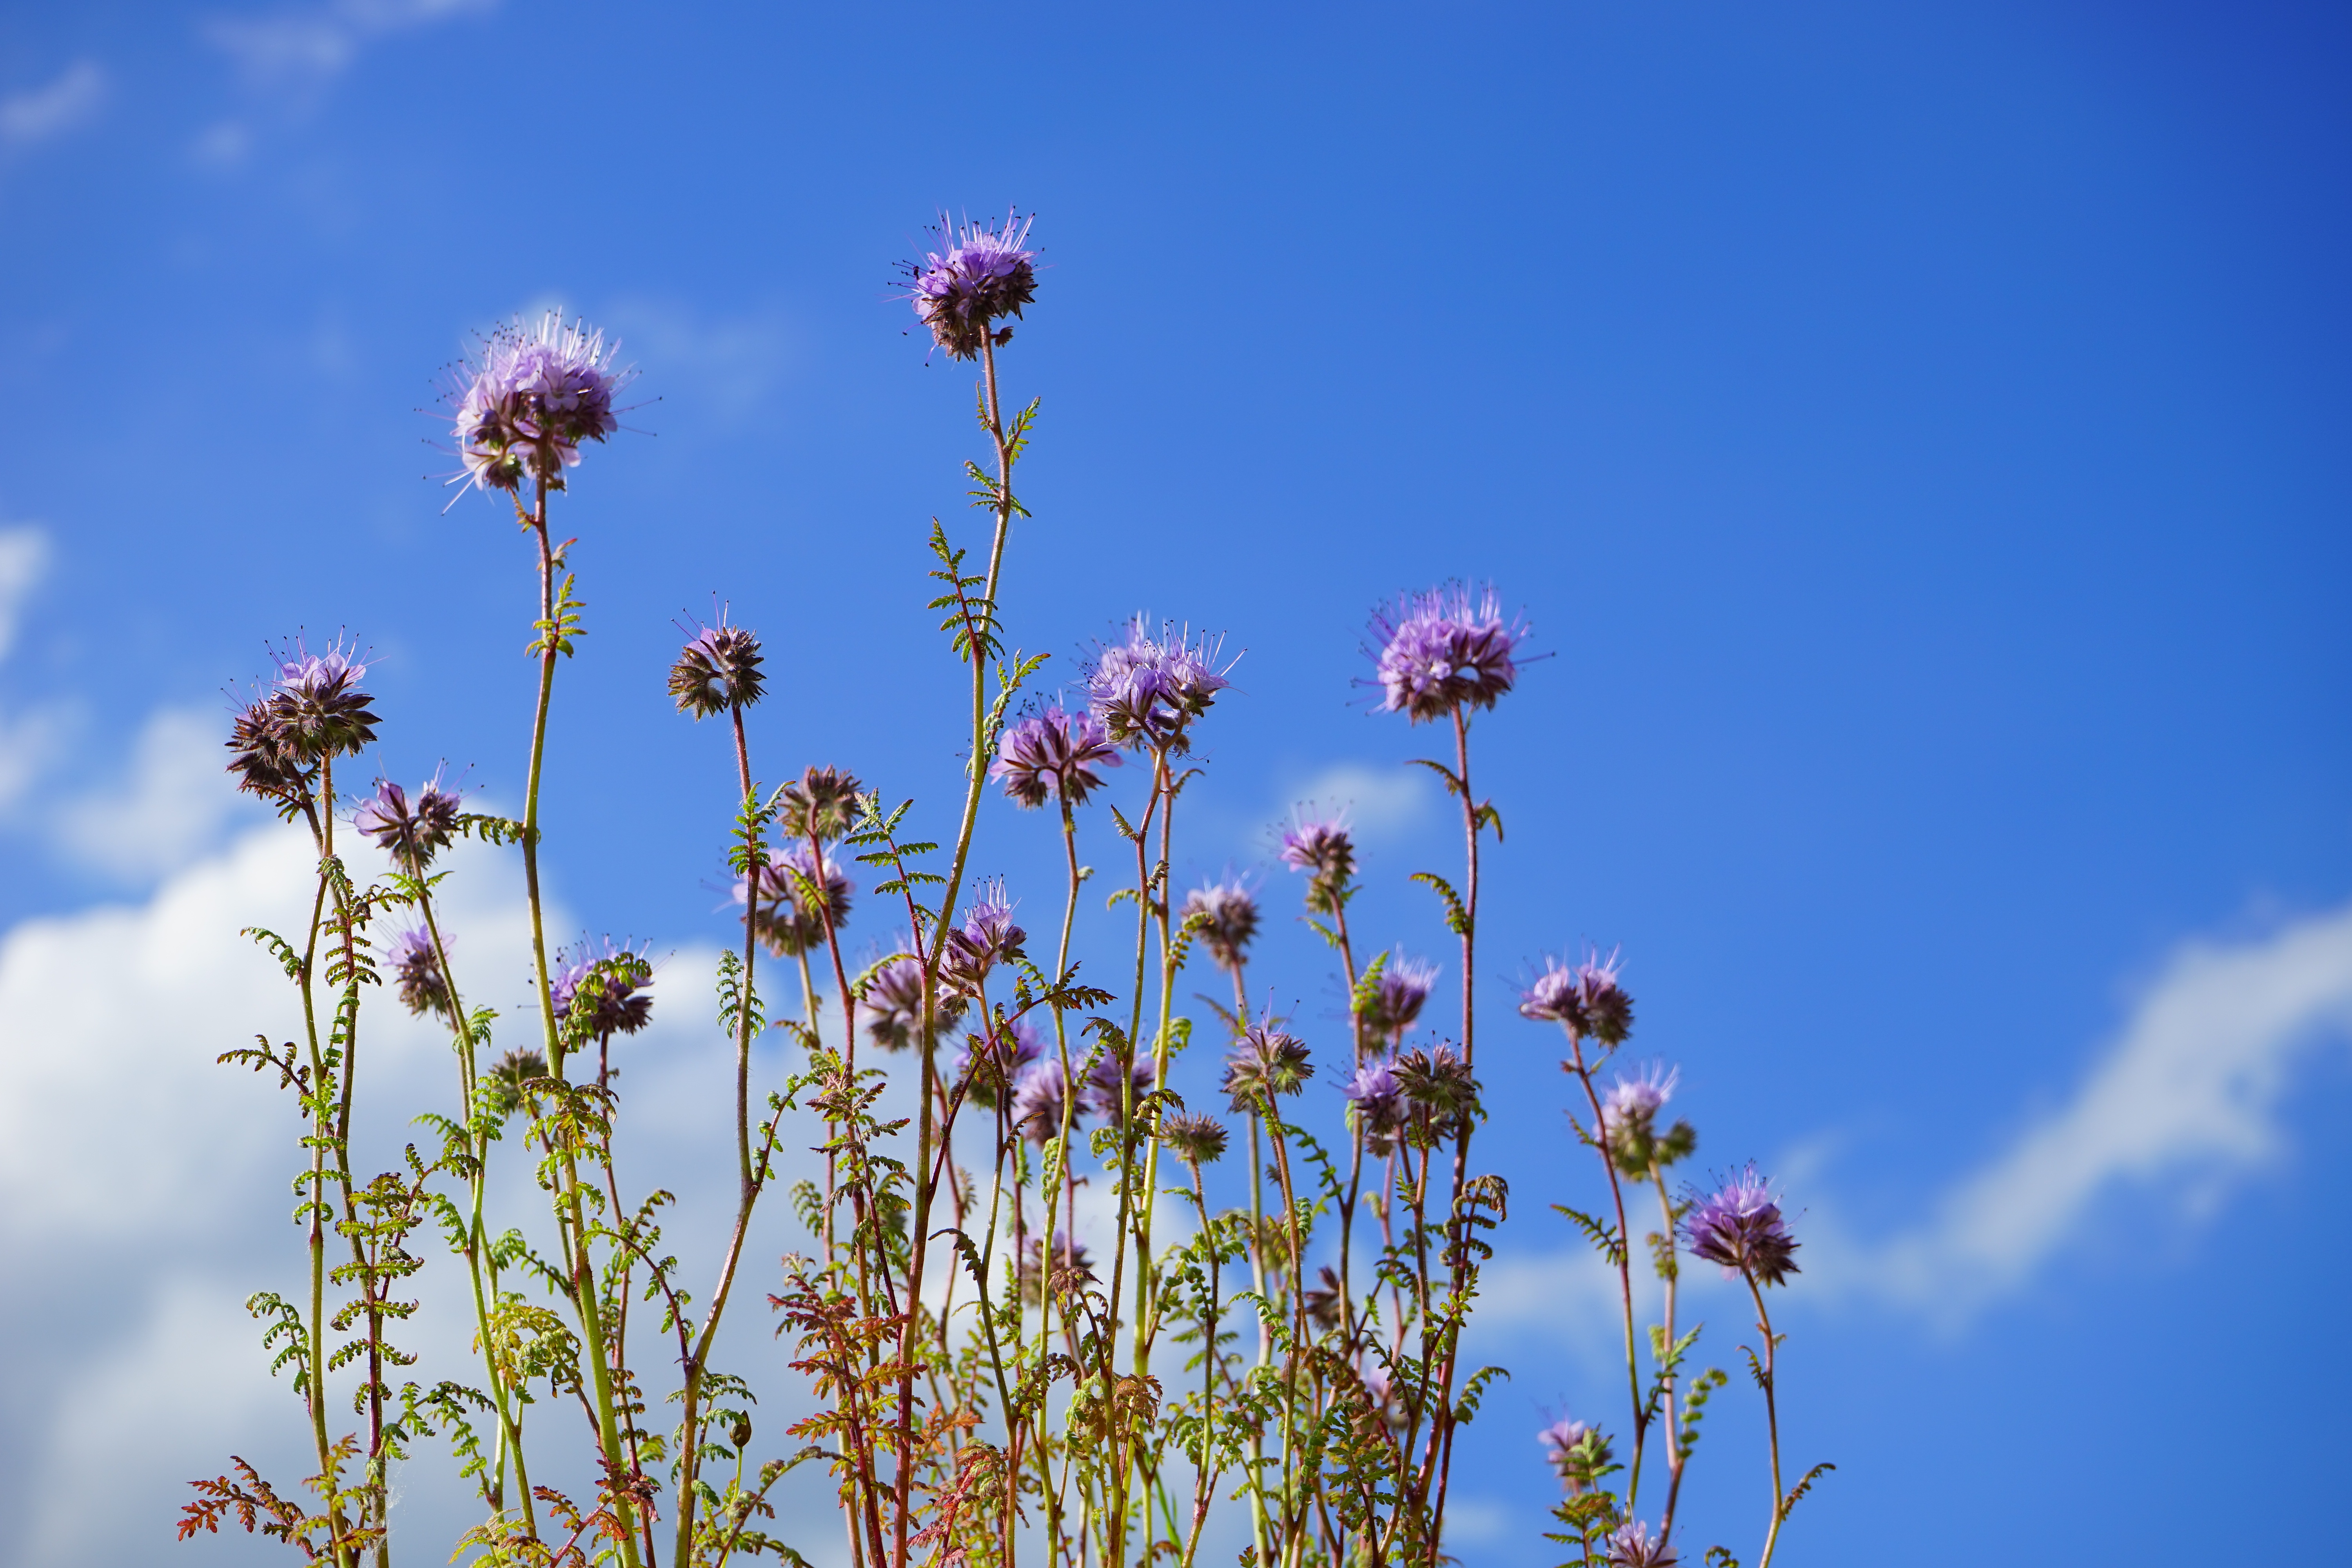
nature, grass, blossom, cloud, plant, sky, field, meadow, prairie, sunlight, flower, petal, flora, wildflower, flowers, grassland, violet, bees, boraginaceae, macro photography, flowering plant, daisy family, phacelia, bee friend, beekeeper plant, globose, inflorescences, tansy phazelie, tufted flower, water leaf green, plump, bueschelschoen, raublattgew chs, phacelia tanacetifolia, grass family, plant stem, land plant, hydrophyllaceae